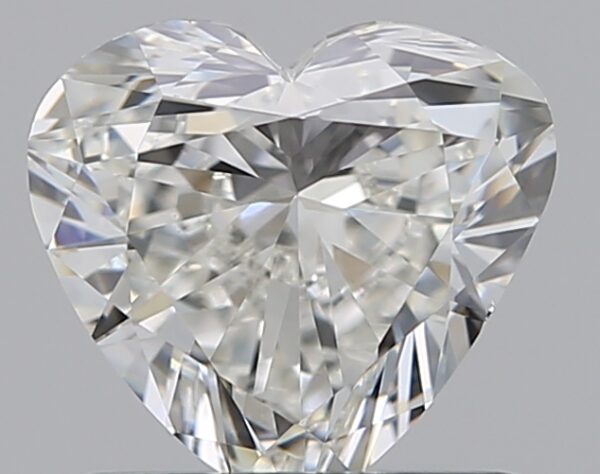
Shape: heart
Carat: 0.7
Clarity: VS2
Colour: H
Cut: GD
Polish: EX
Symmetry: GD
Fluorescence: N
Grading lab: GIA
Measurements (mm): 5.8 x 6.21 x 3.24